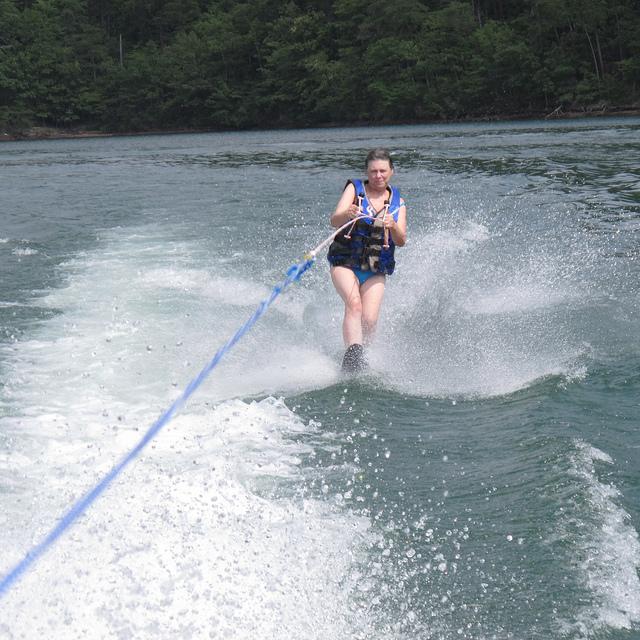
A chubby woman water skis leaving white spray in her wake.